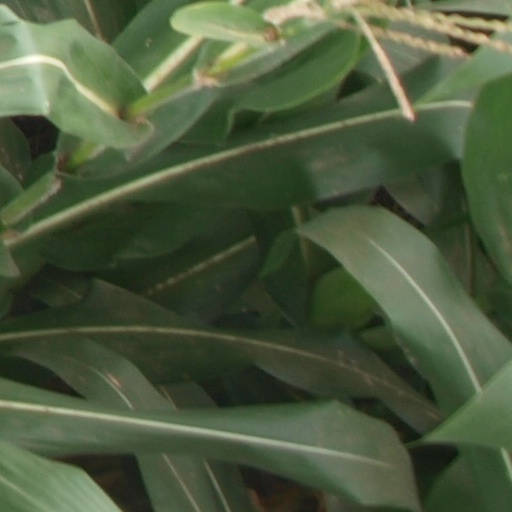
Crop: maize; corn